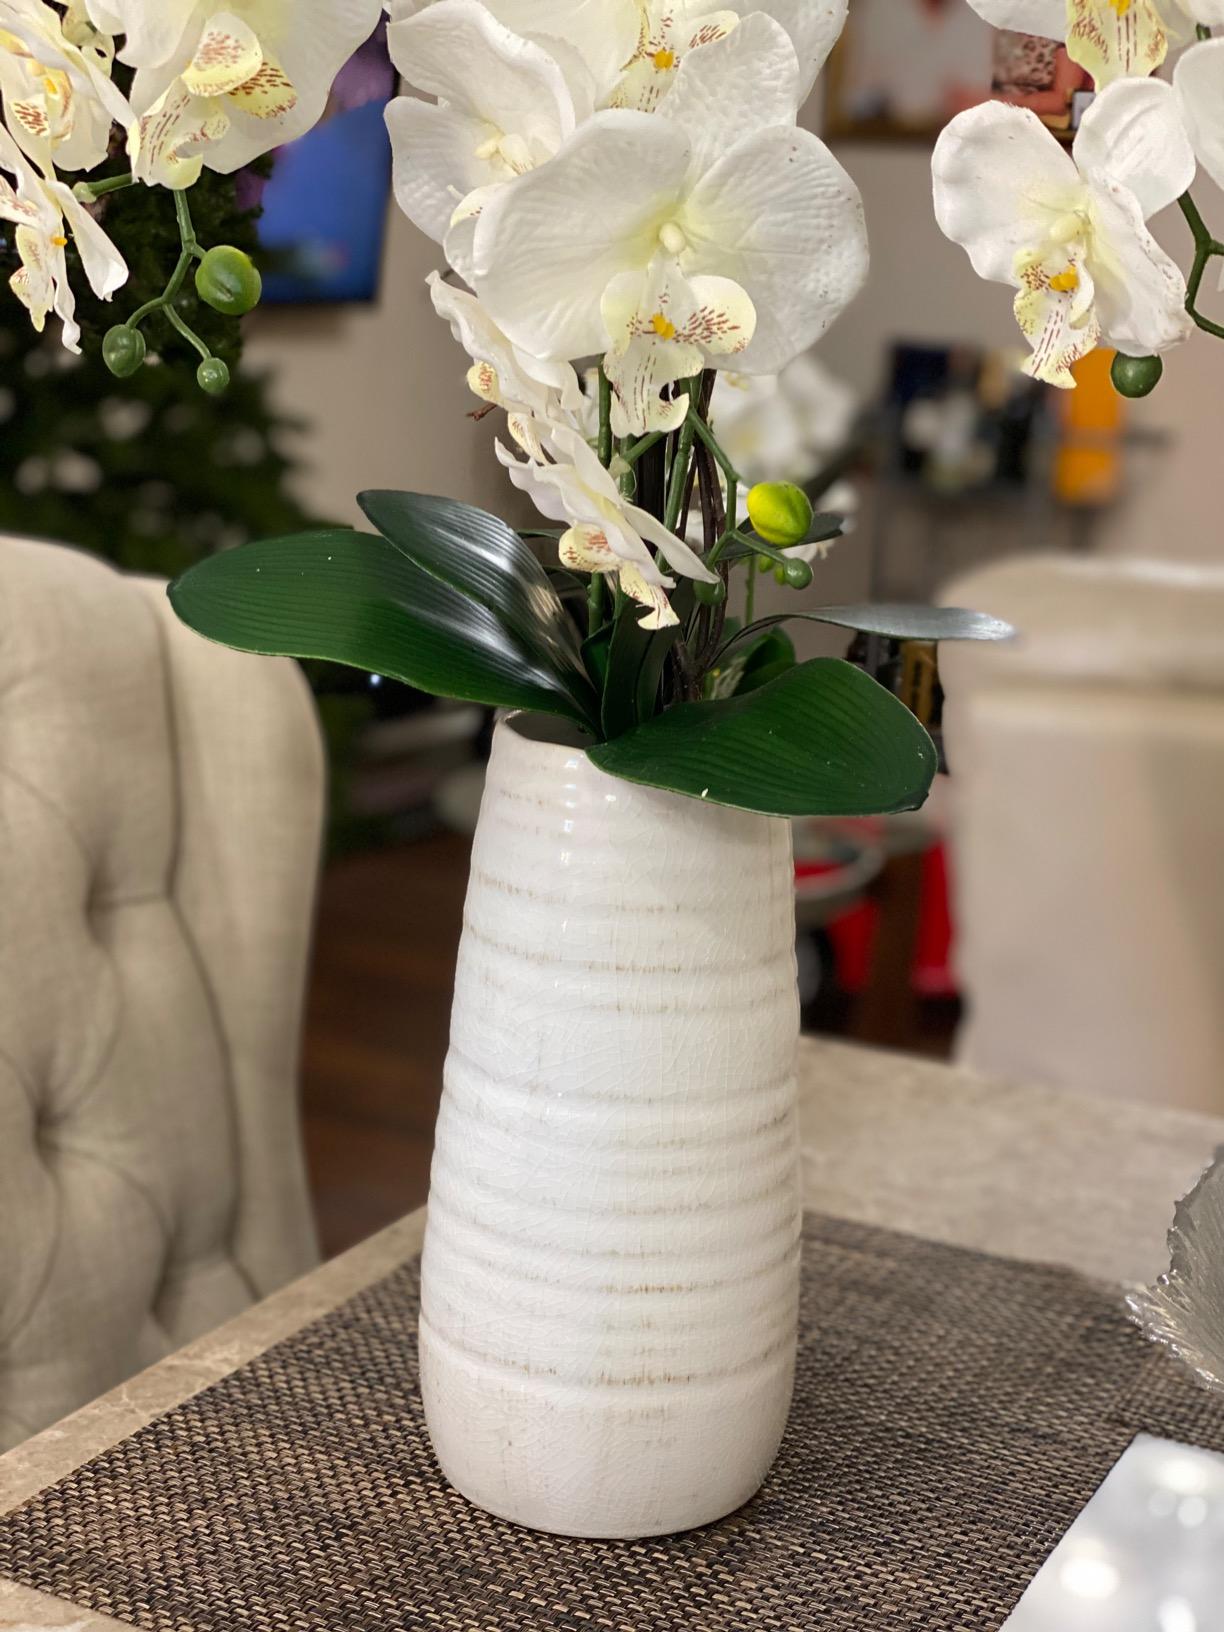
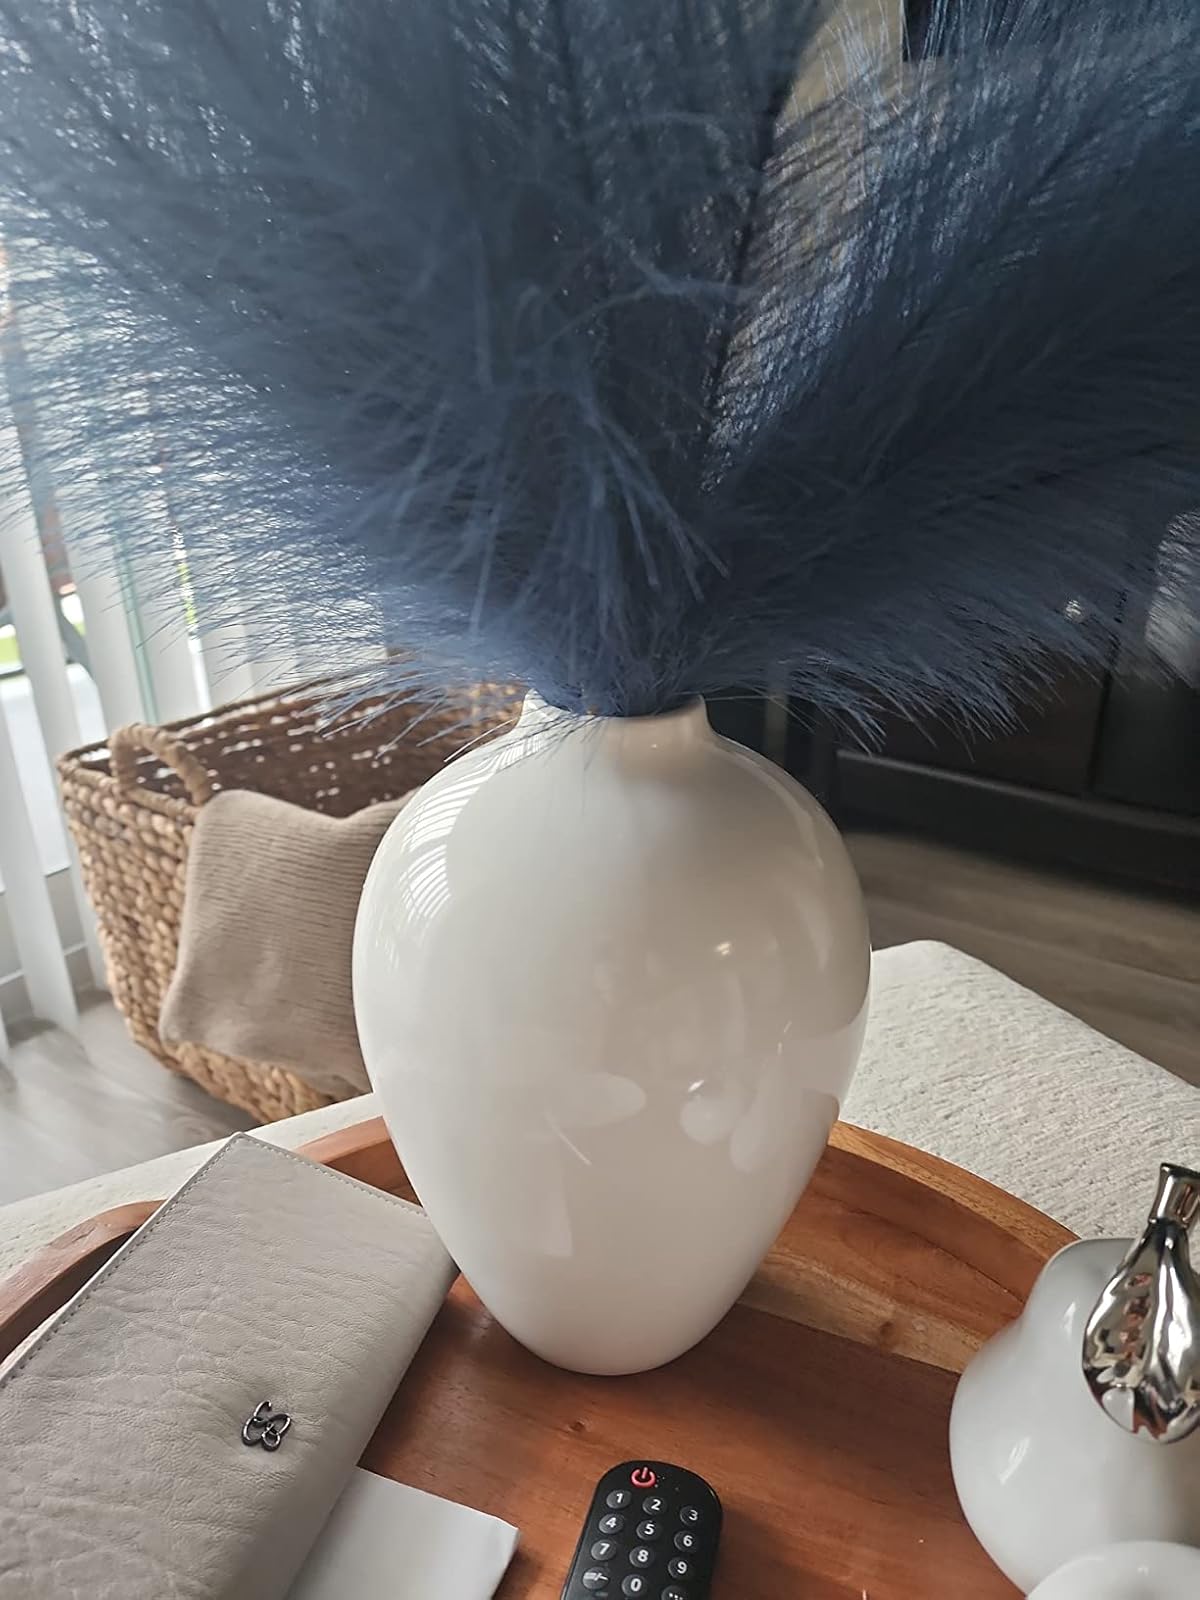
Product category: vase
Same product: no